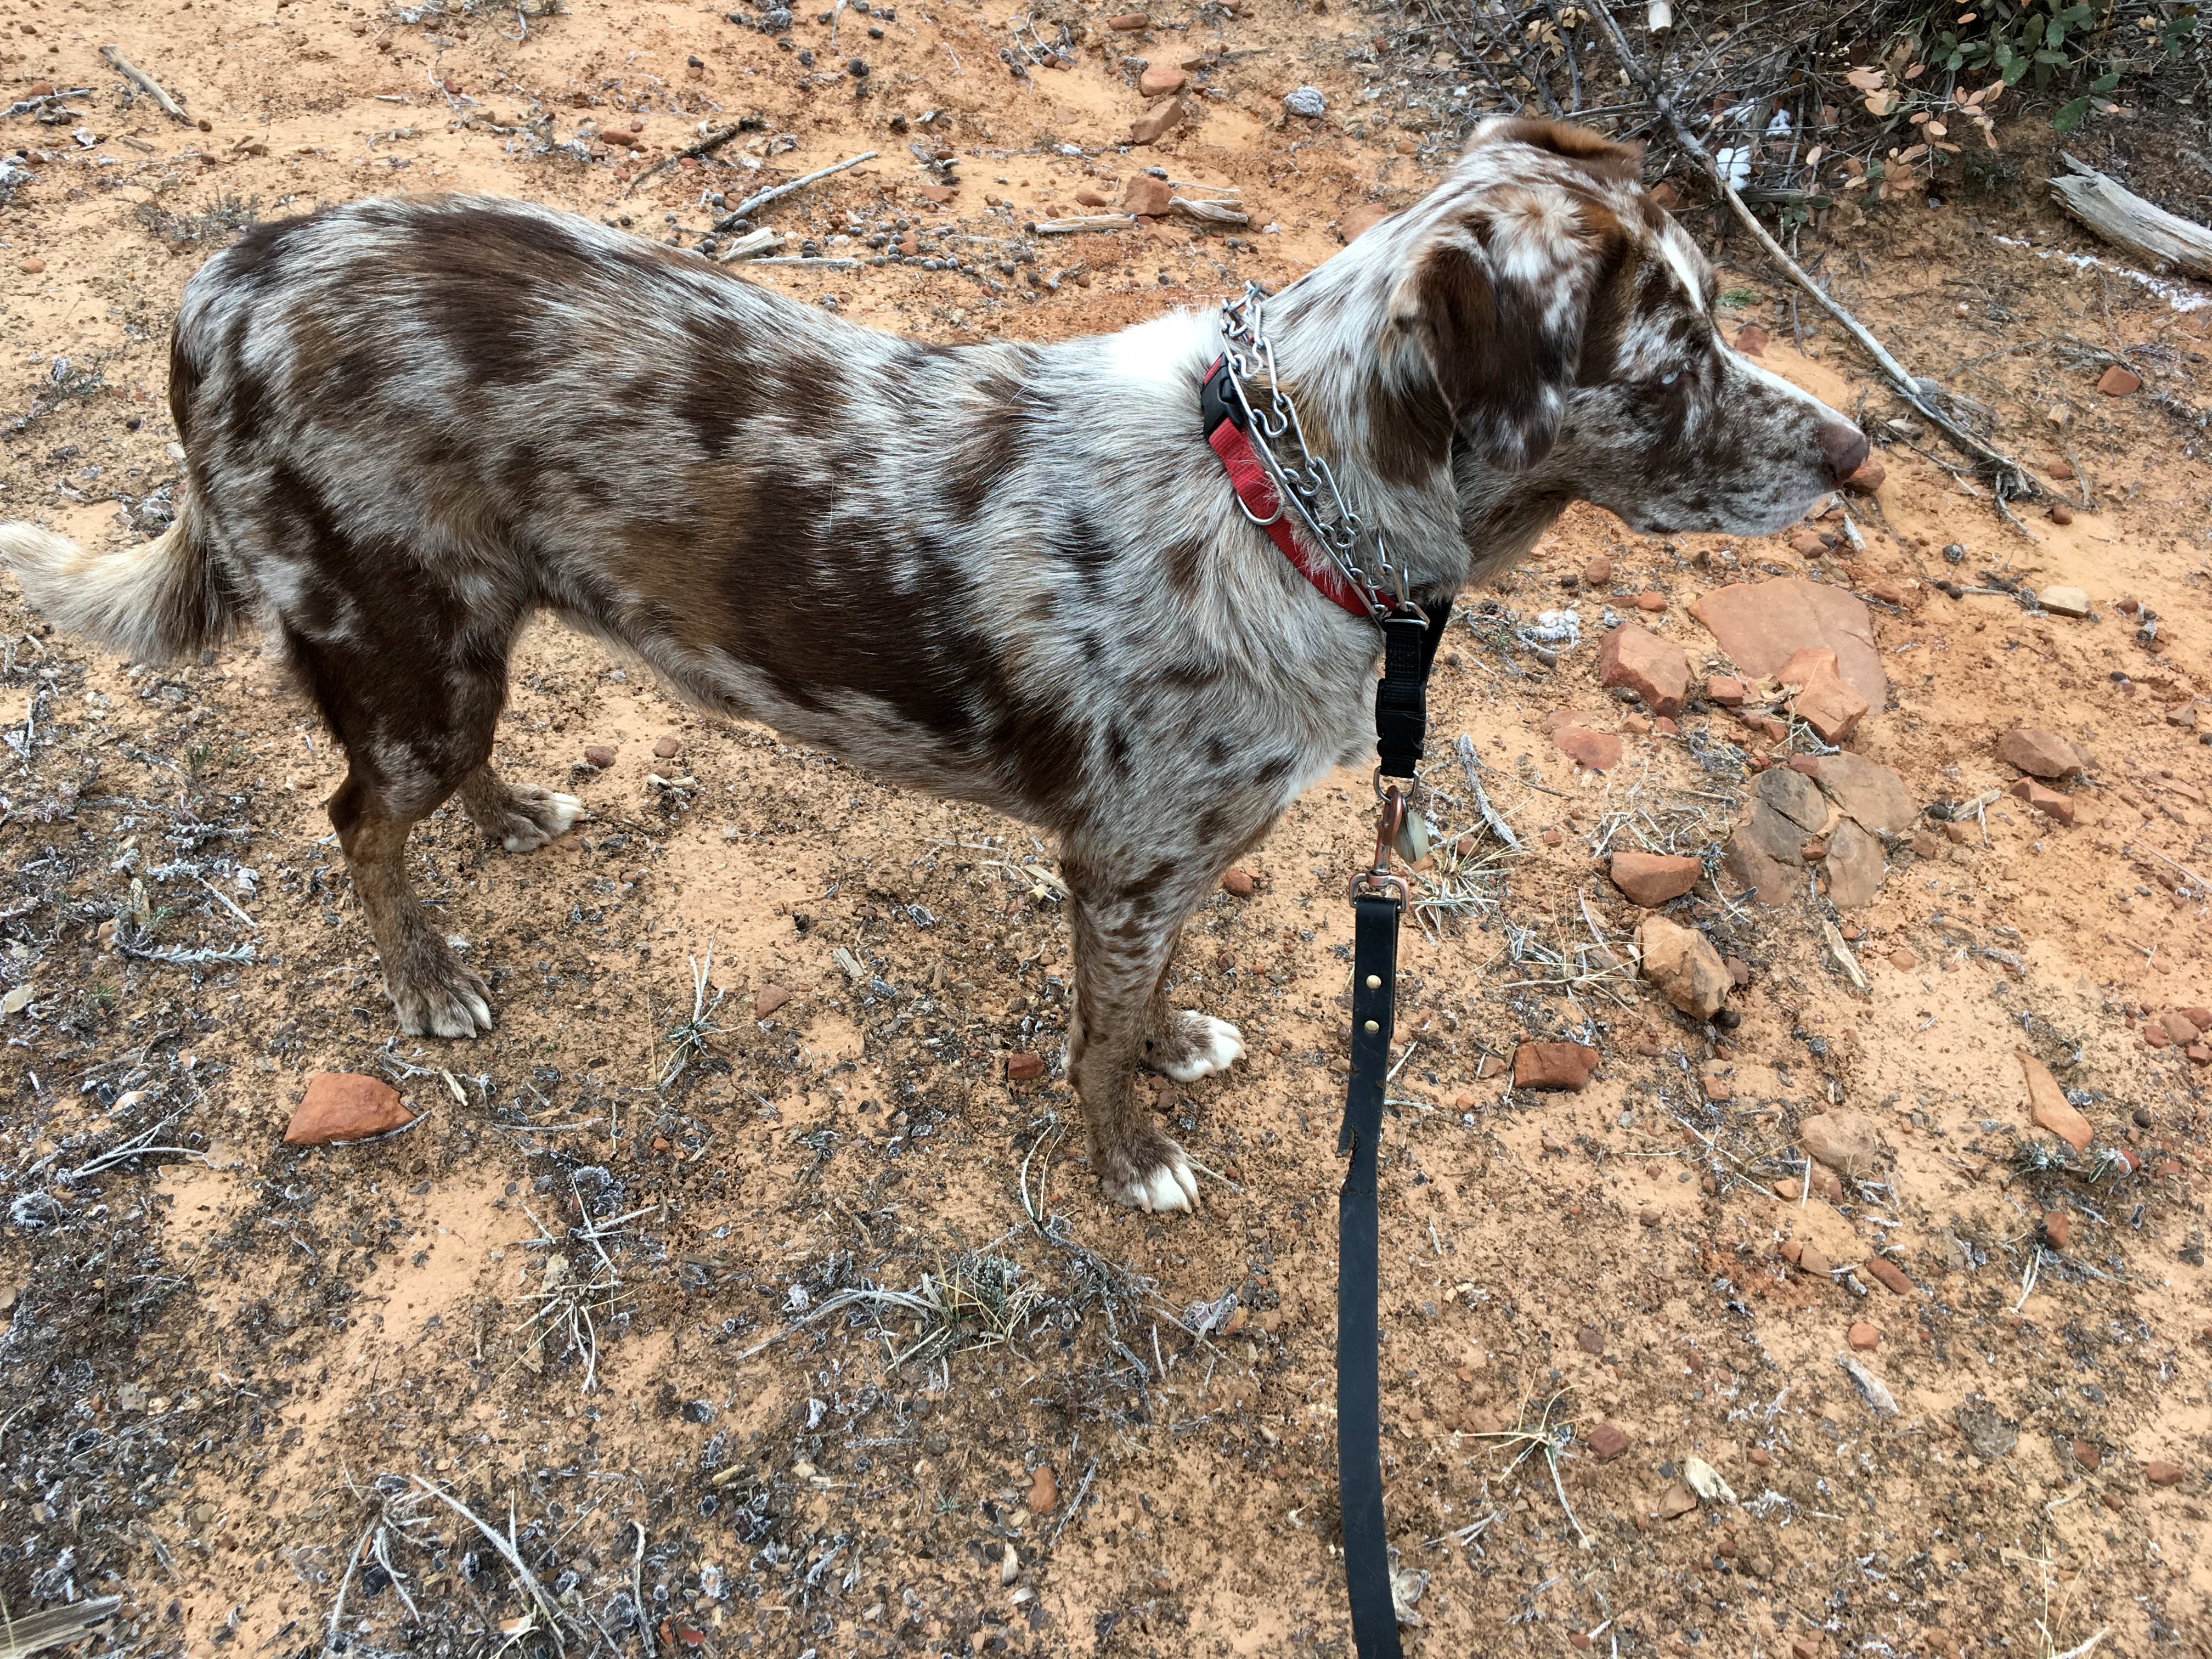
dog, mammal, vertebrate, felix, street dog, dog like mammal, dog crossbreeds, louisiana catahoula leopard dog